84th Division (United States)

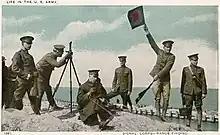
The 84th Division trained at Camp Zachary Taylor during World War I. Troops from Indiana and Kentucky made up this division.

The division was activated in September 1917 at Camp Taylor, Kentucky. It was initially made up of enlisted draftees from Indiana and Kentucky (who chose the formation's distinctive patch and nickname, an allusion to Abraham Lincoln who grew up in those two states), with a cadre of Regular Army, Officers Reserve Corps, and National Army officers. Later groups of enlisted men assigned to the division to replace men transferred to other units came from Ohio, North Dakota, and Montana. The division remained in training at Camp Taylor until August 1918. It was deployed to France in October 1918 to serve as a training formation for replacements which would be sent to the Western Front. At the war's end, the formation was recalled home and, without having seen combat actions, inactivated in January 1919.